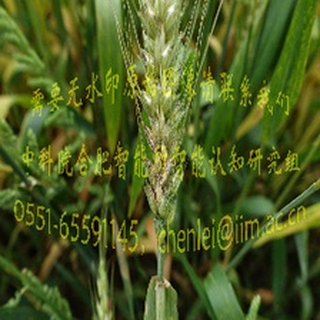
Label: wheat_fusarium_head_blight